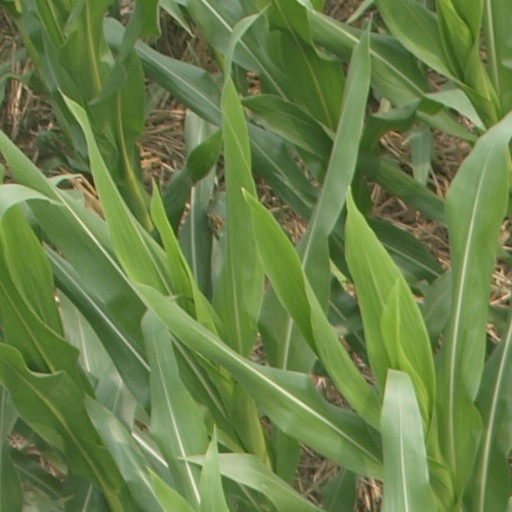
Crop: maize; corn